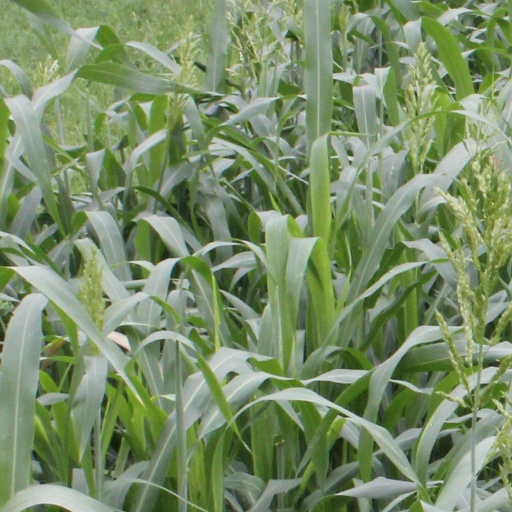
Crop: sorghum